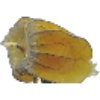
Label: Physalis with Husk 1